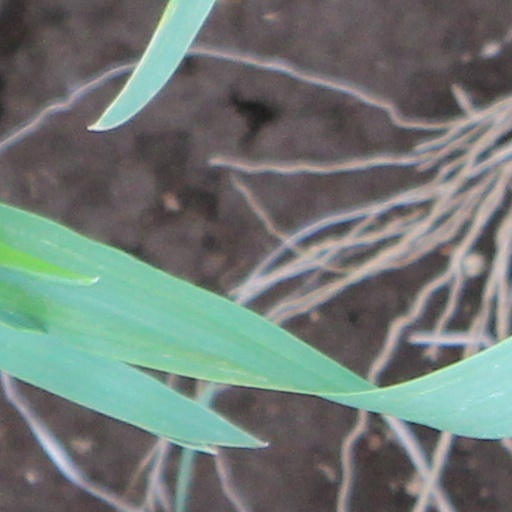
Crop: wheat